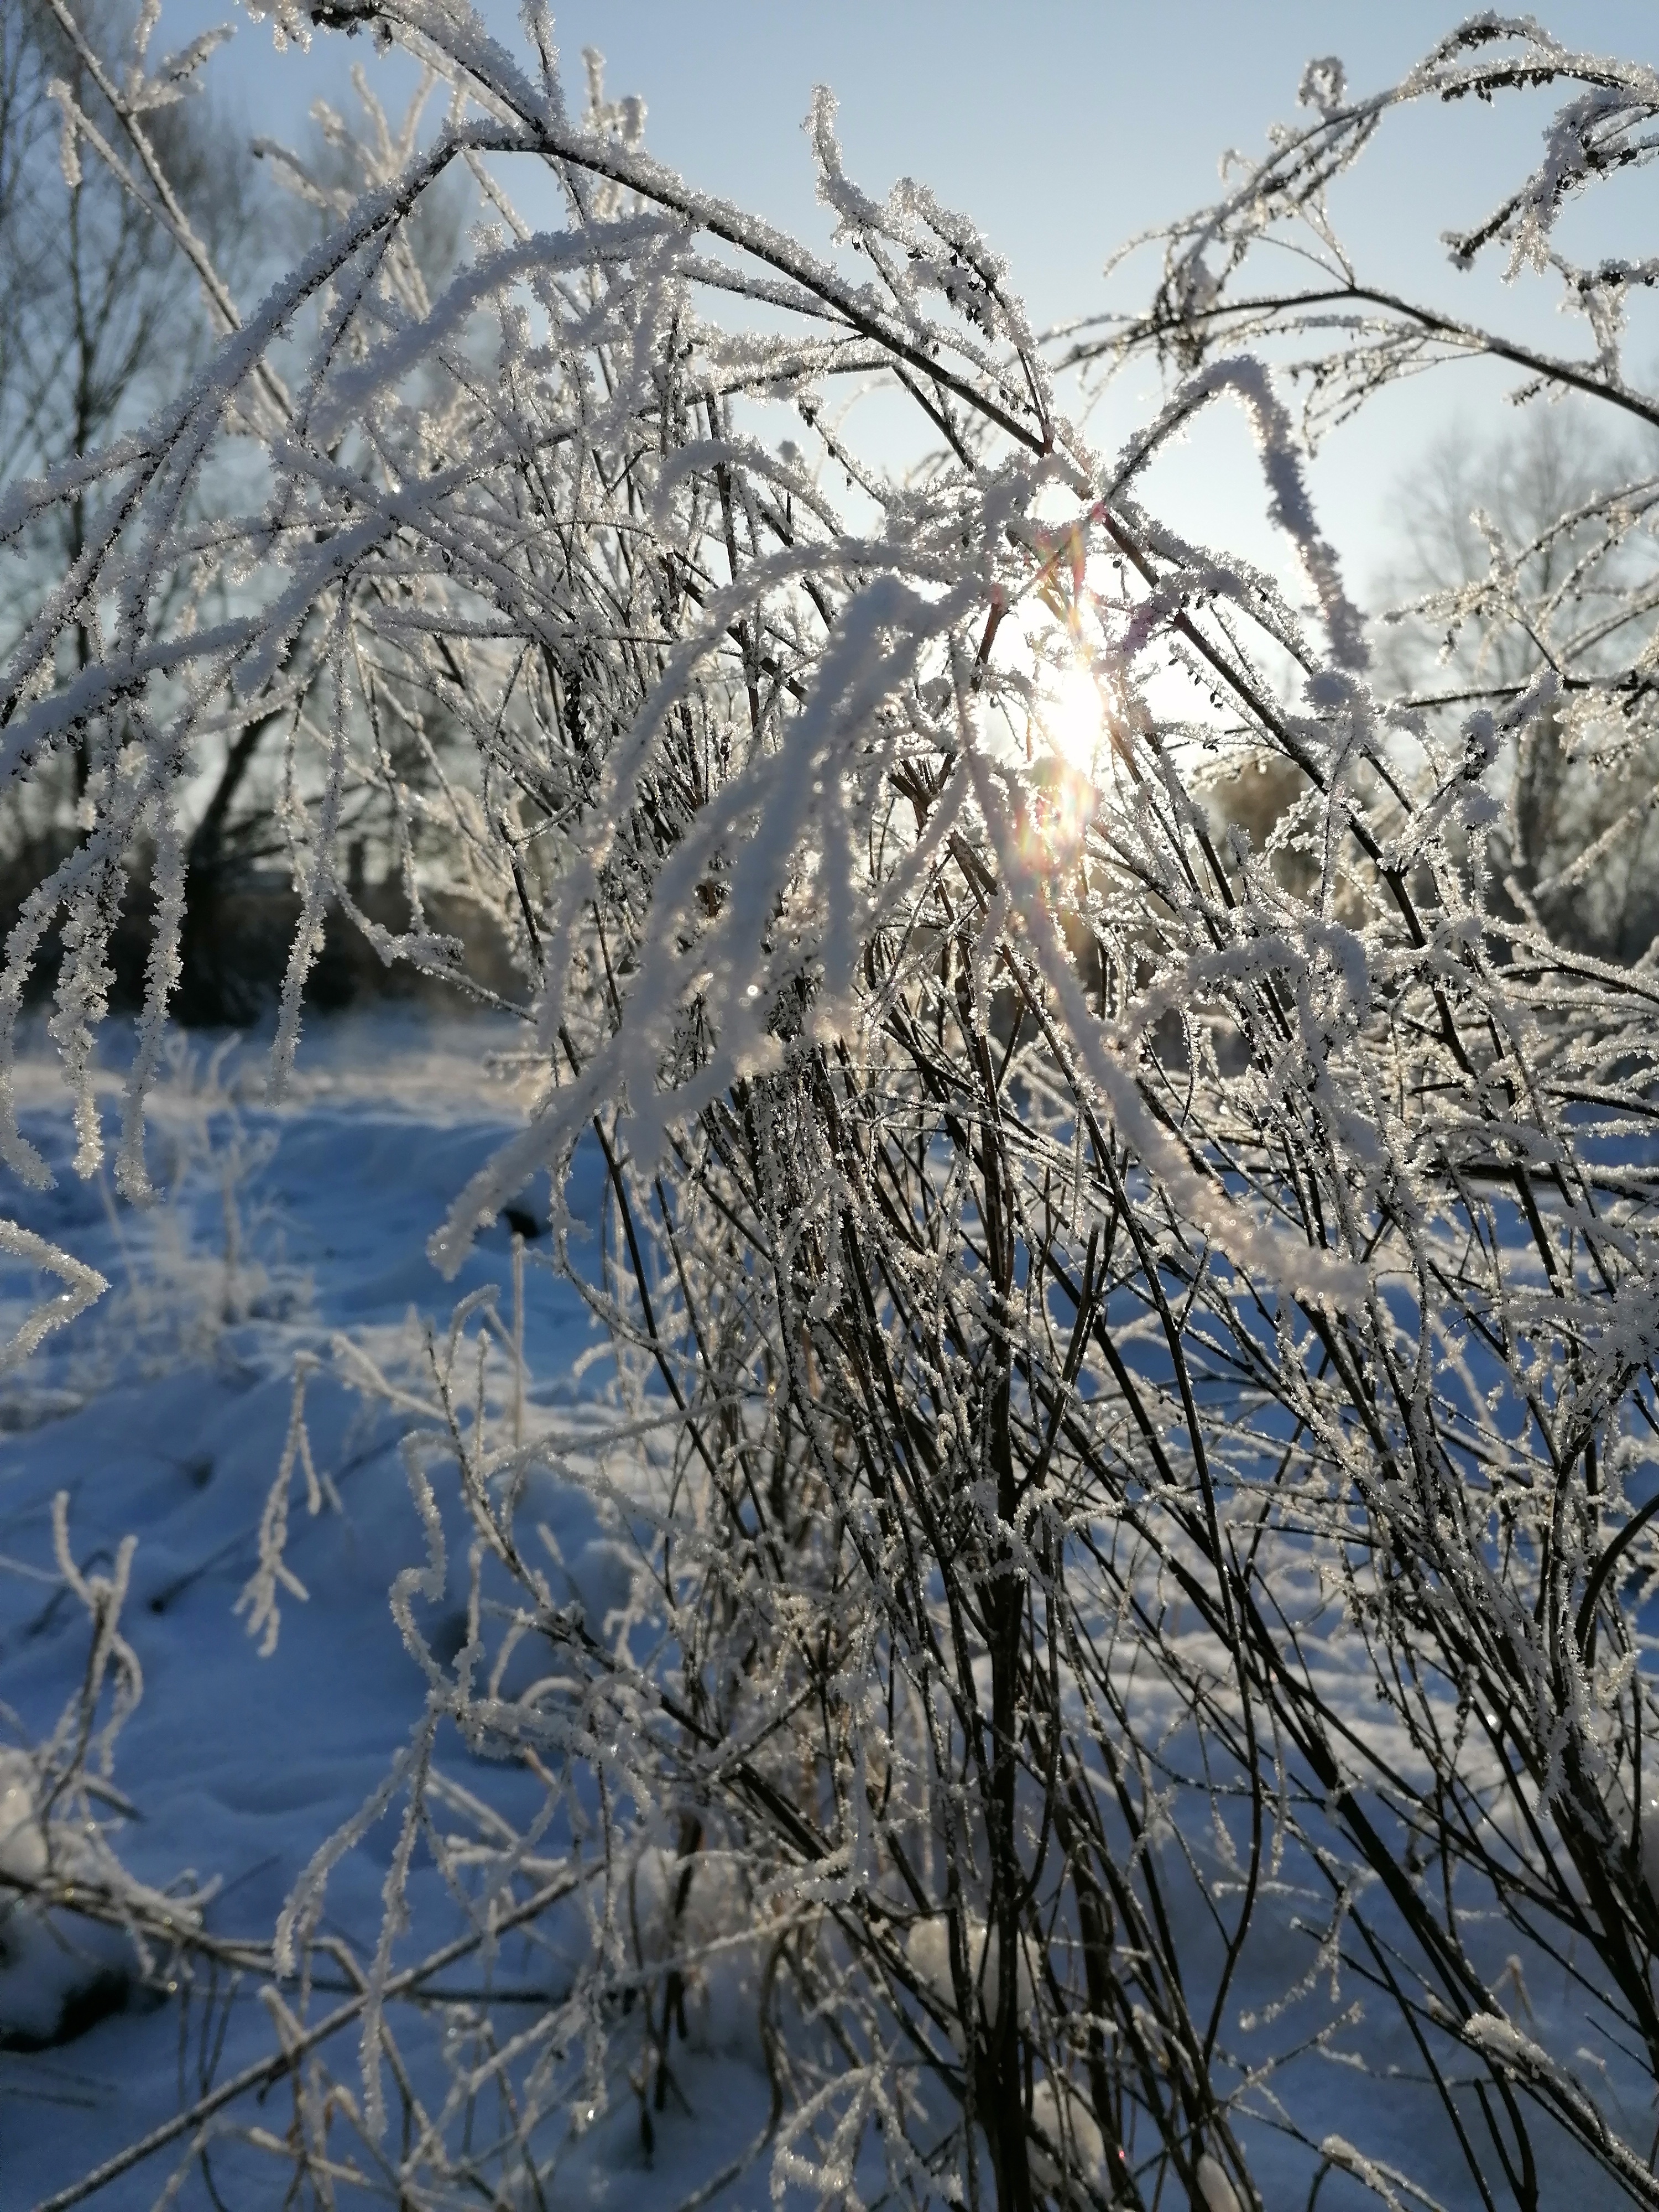
nature, branch, winter, twig, freezing, snow, ice, sunlight, morning, frost, precipitation, plant stem, winter storm, blizzard